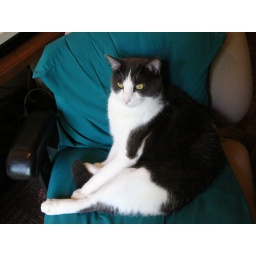
Pensive Jeffy, in his computer chair